Nihonjin gakkō

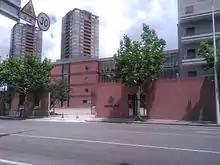
The Shanghai Japanese School (Pudong Campus pictured) is the only "nihonjin gakkō" in the world that offers senior high school classes.

Some of the "nihonjin gakkō" in Asia have a long history, originally established as public schools in the Japan-occupied territories in Thailand, Philippines, and Taiwan.